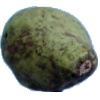
Label: pear_stone